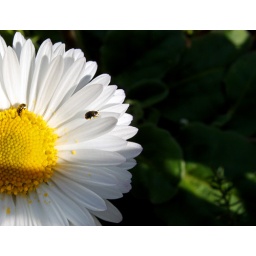
first signs of spring.Coming out of a yellow party in a daisy.